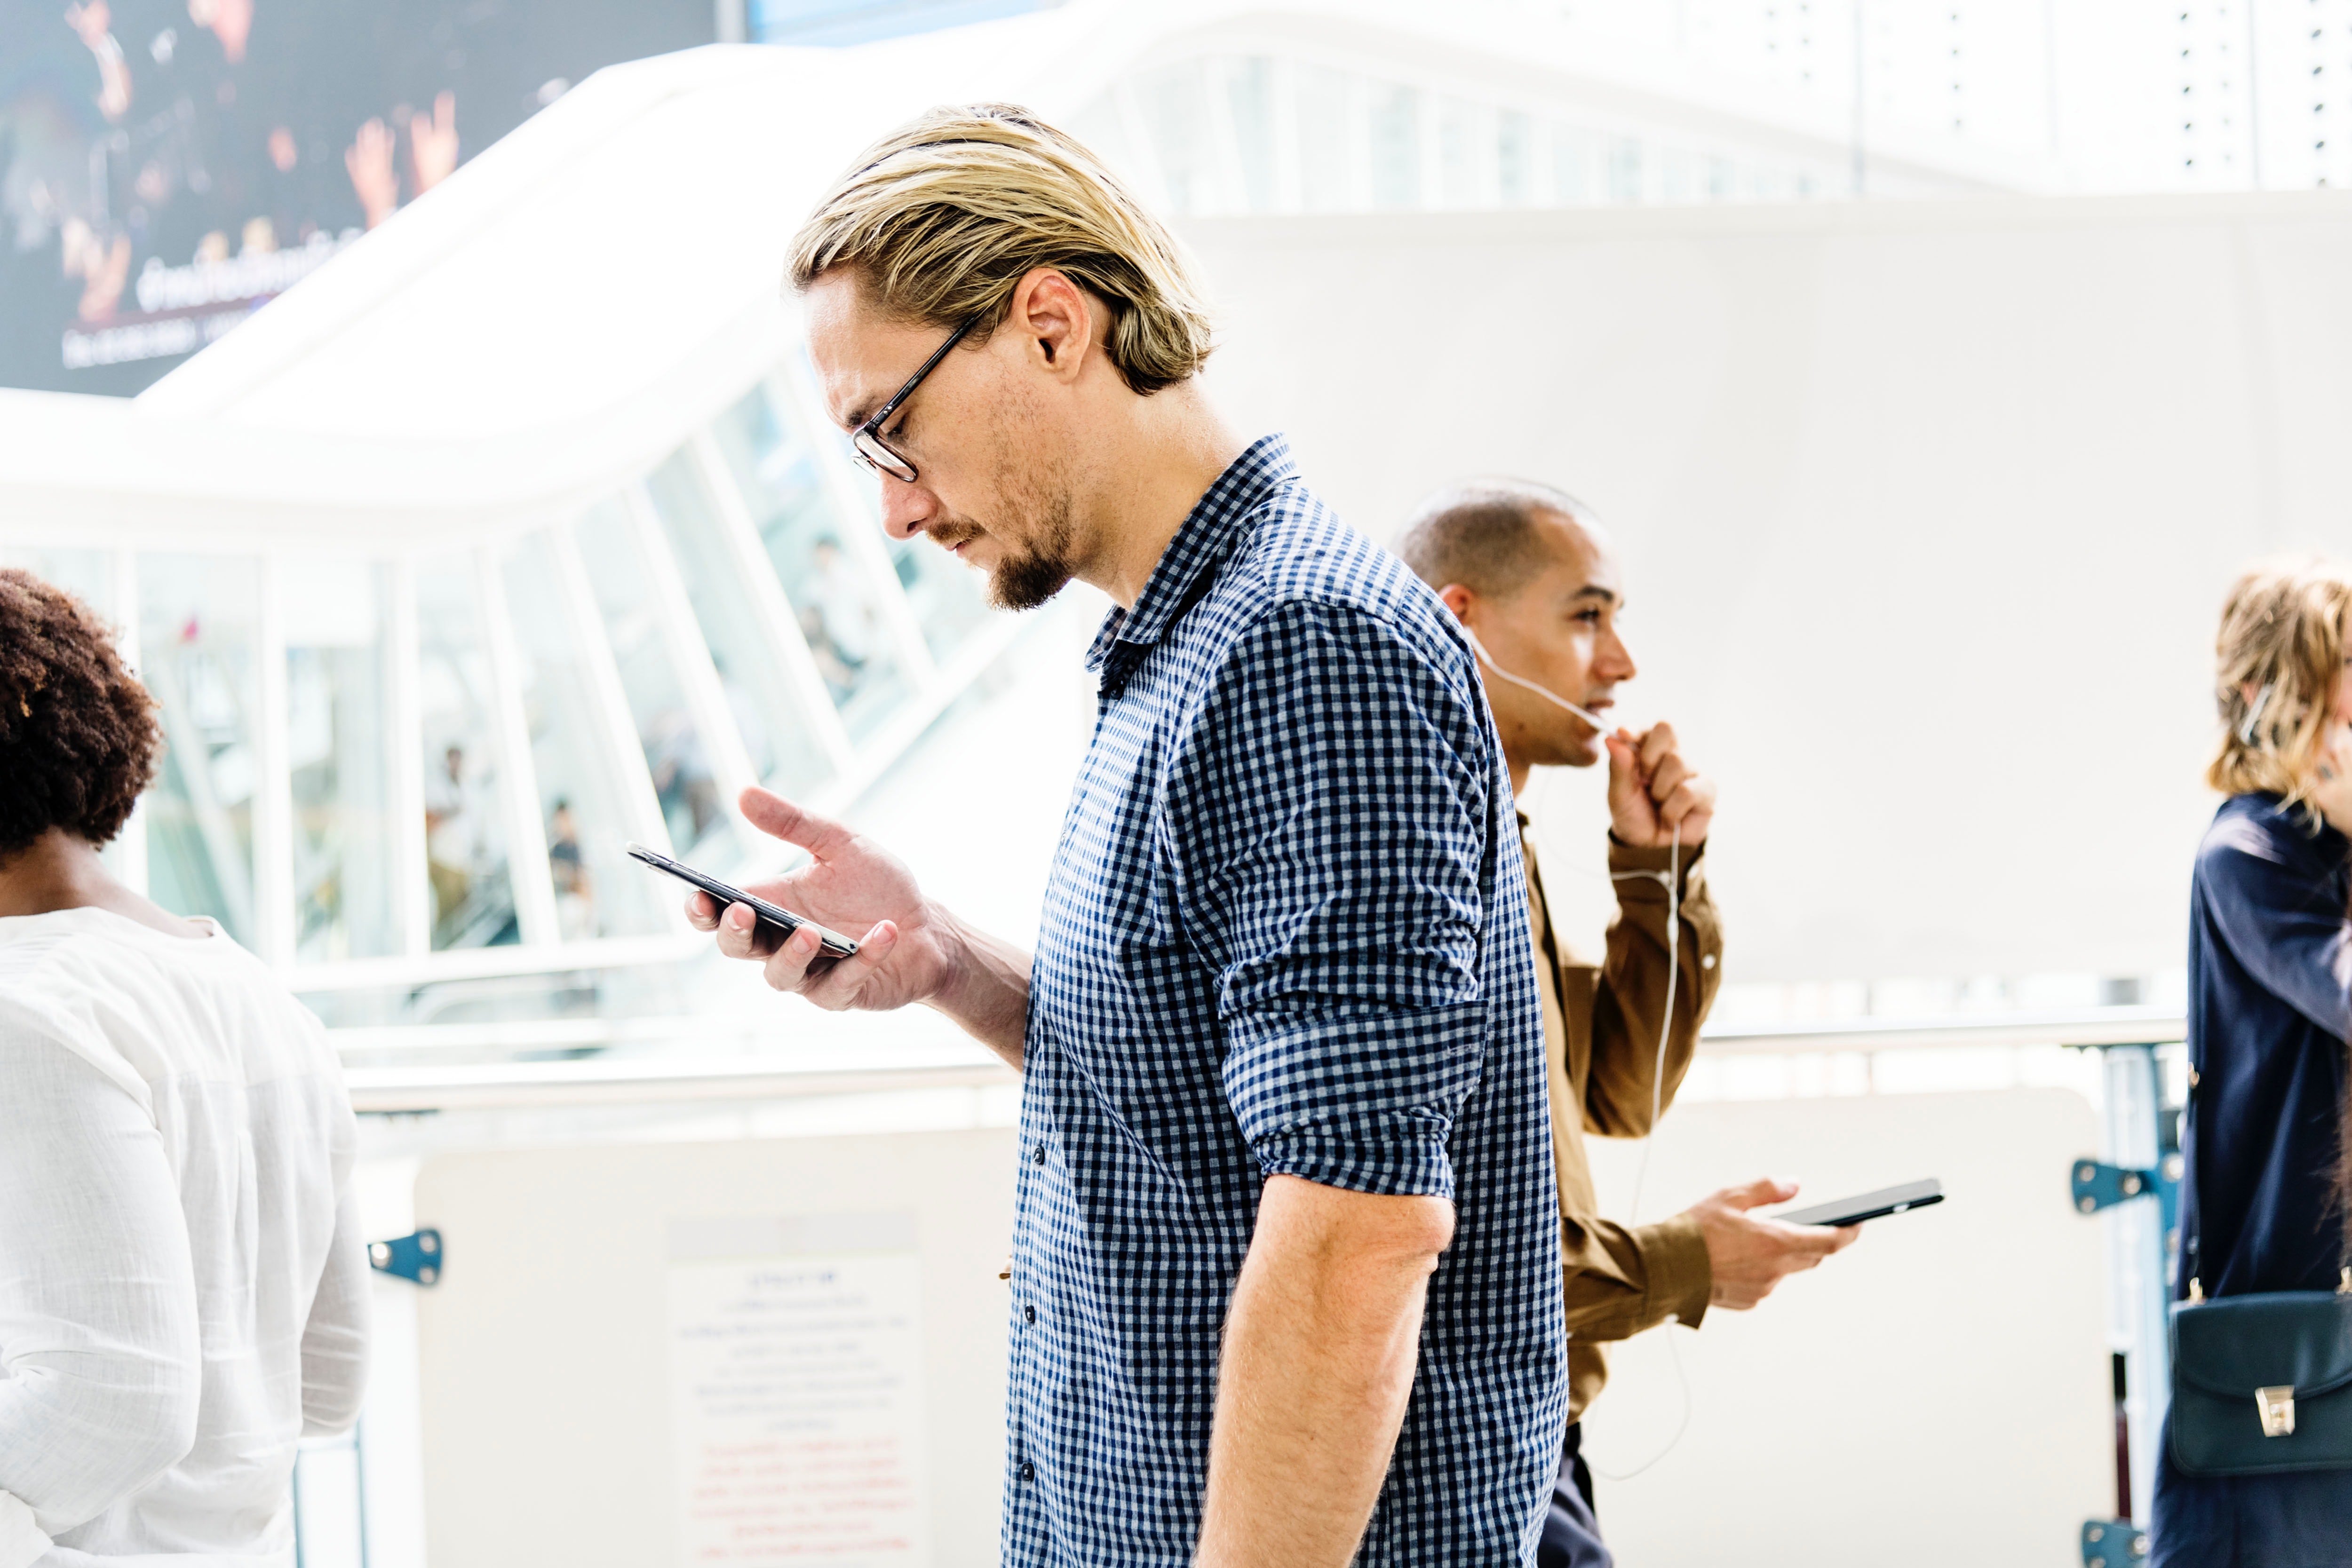
fashion, yellow, street fashion, design, white collar worker, eyewear, photography, event, fashion design, performance, glasses, style, conversation